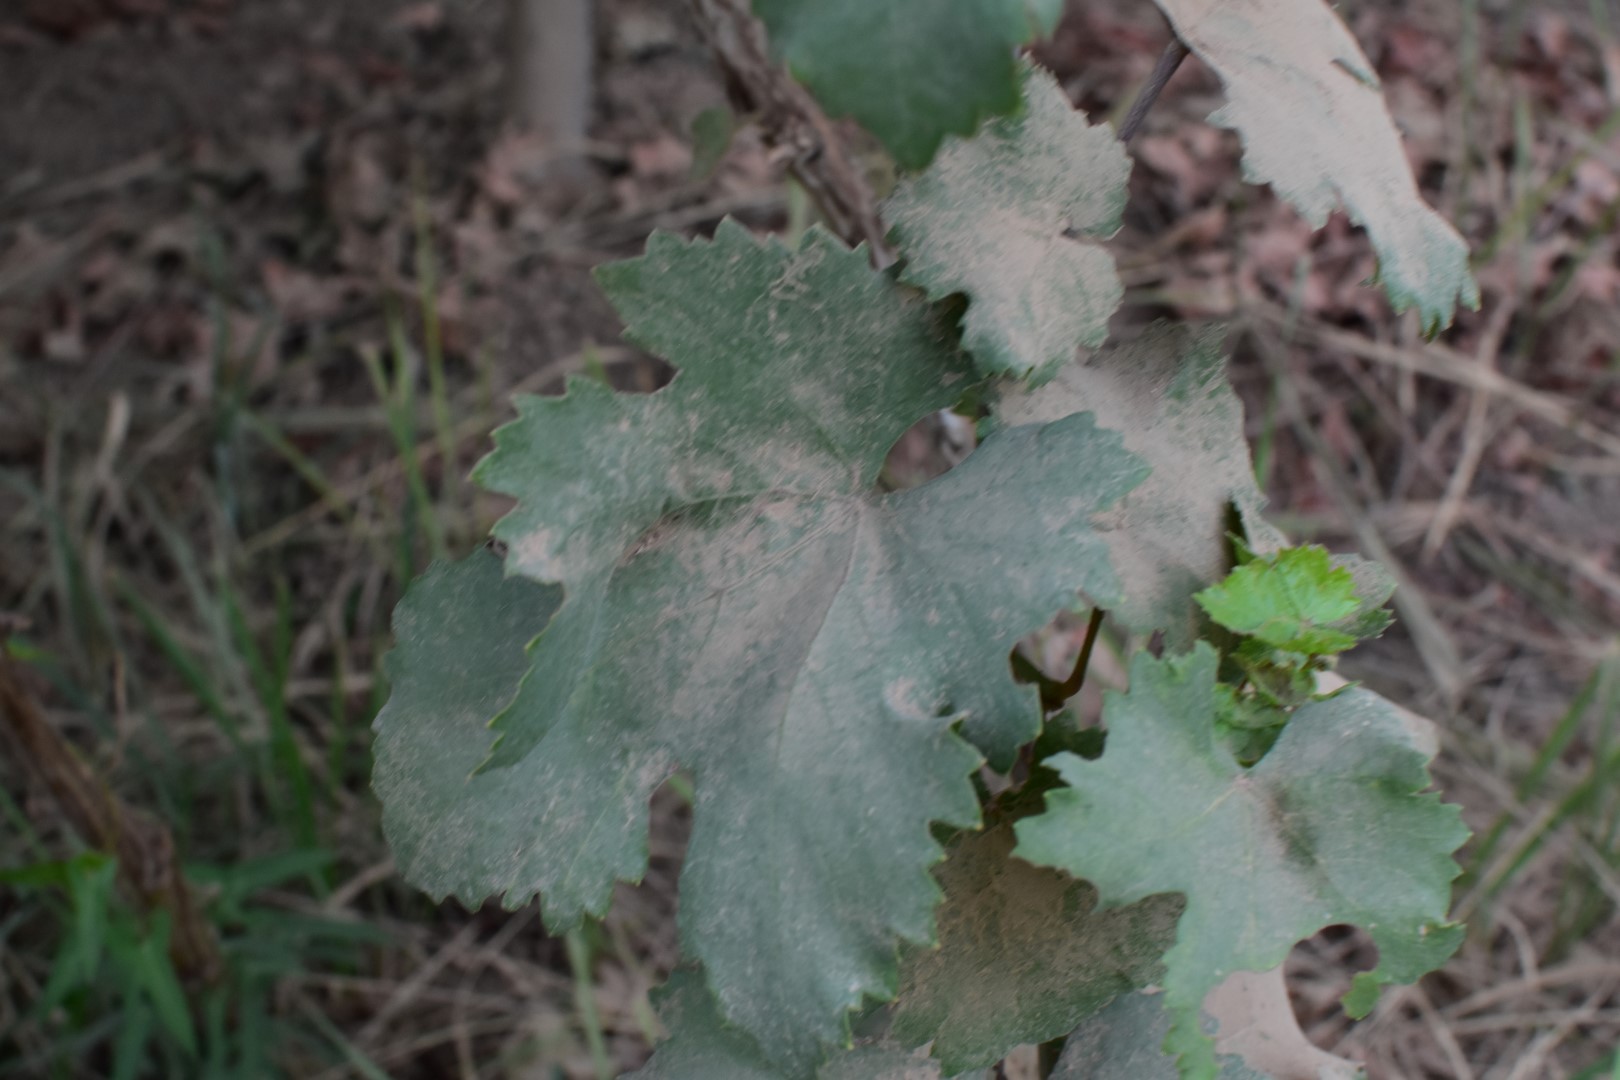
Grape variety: Kamali